Medium-density fibreboard

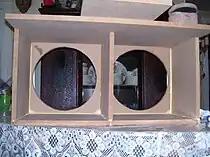
Loudspeaker enclosure being constructed out of MDF

In Australia and New Zealand, the main species of tree used for MDF is plantation-grown radiata pine, but a variety of other products have also been used, including other woods, waste paper, and fibres. Where moisture resistance is desired, a proportion of eucalypt species may be used, making use of the endemic oil content of such trees.